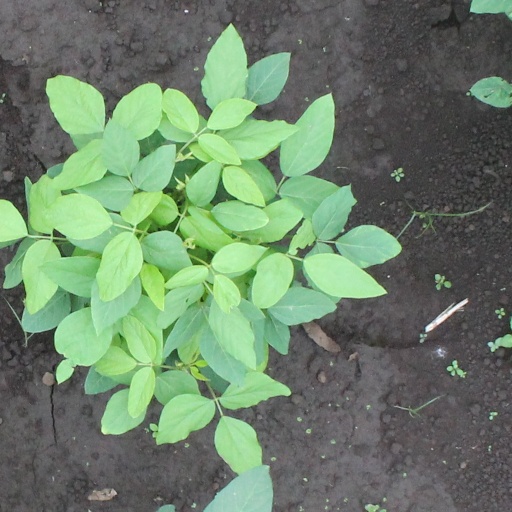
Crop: soybean